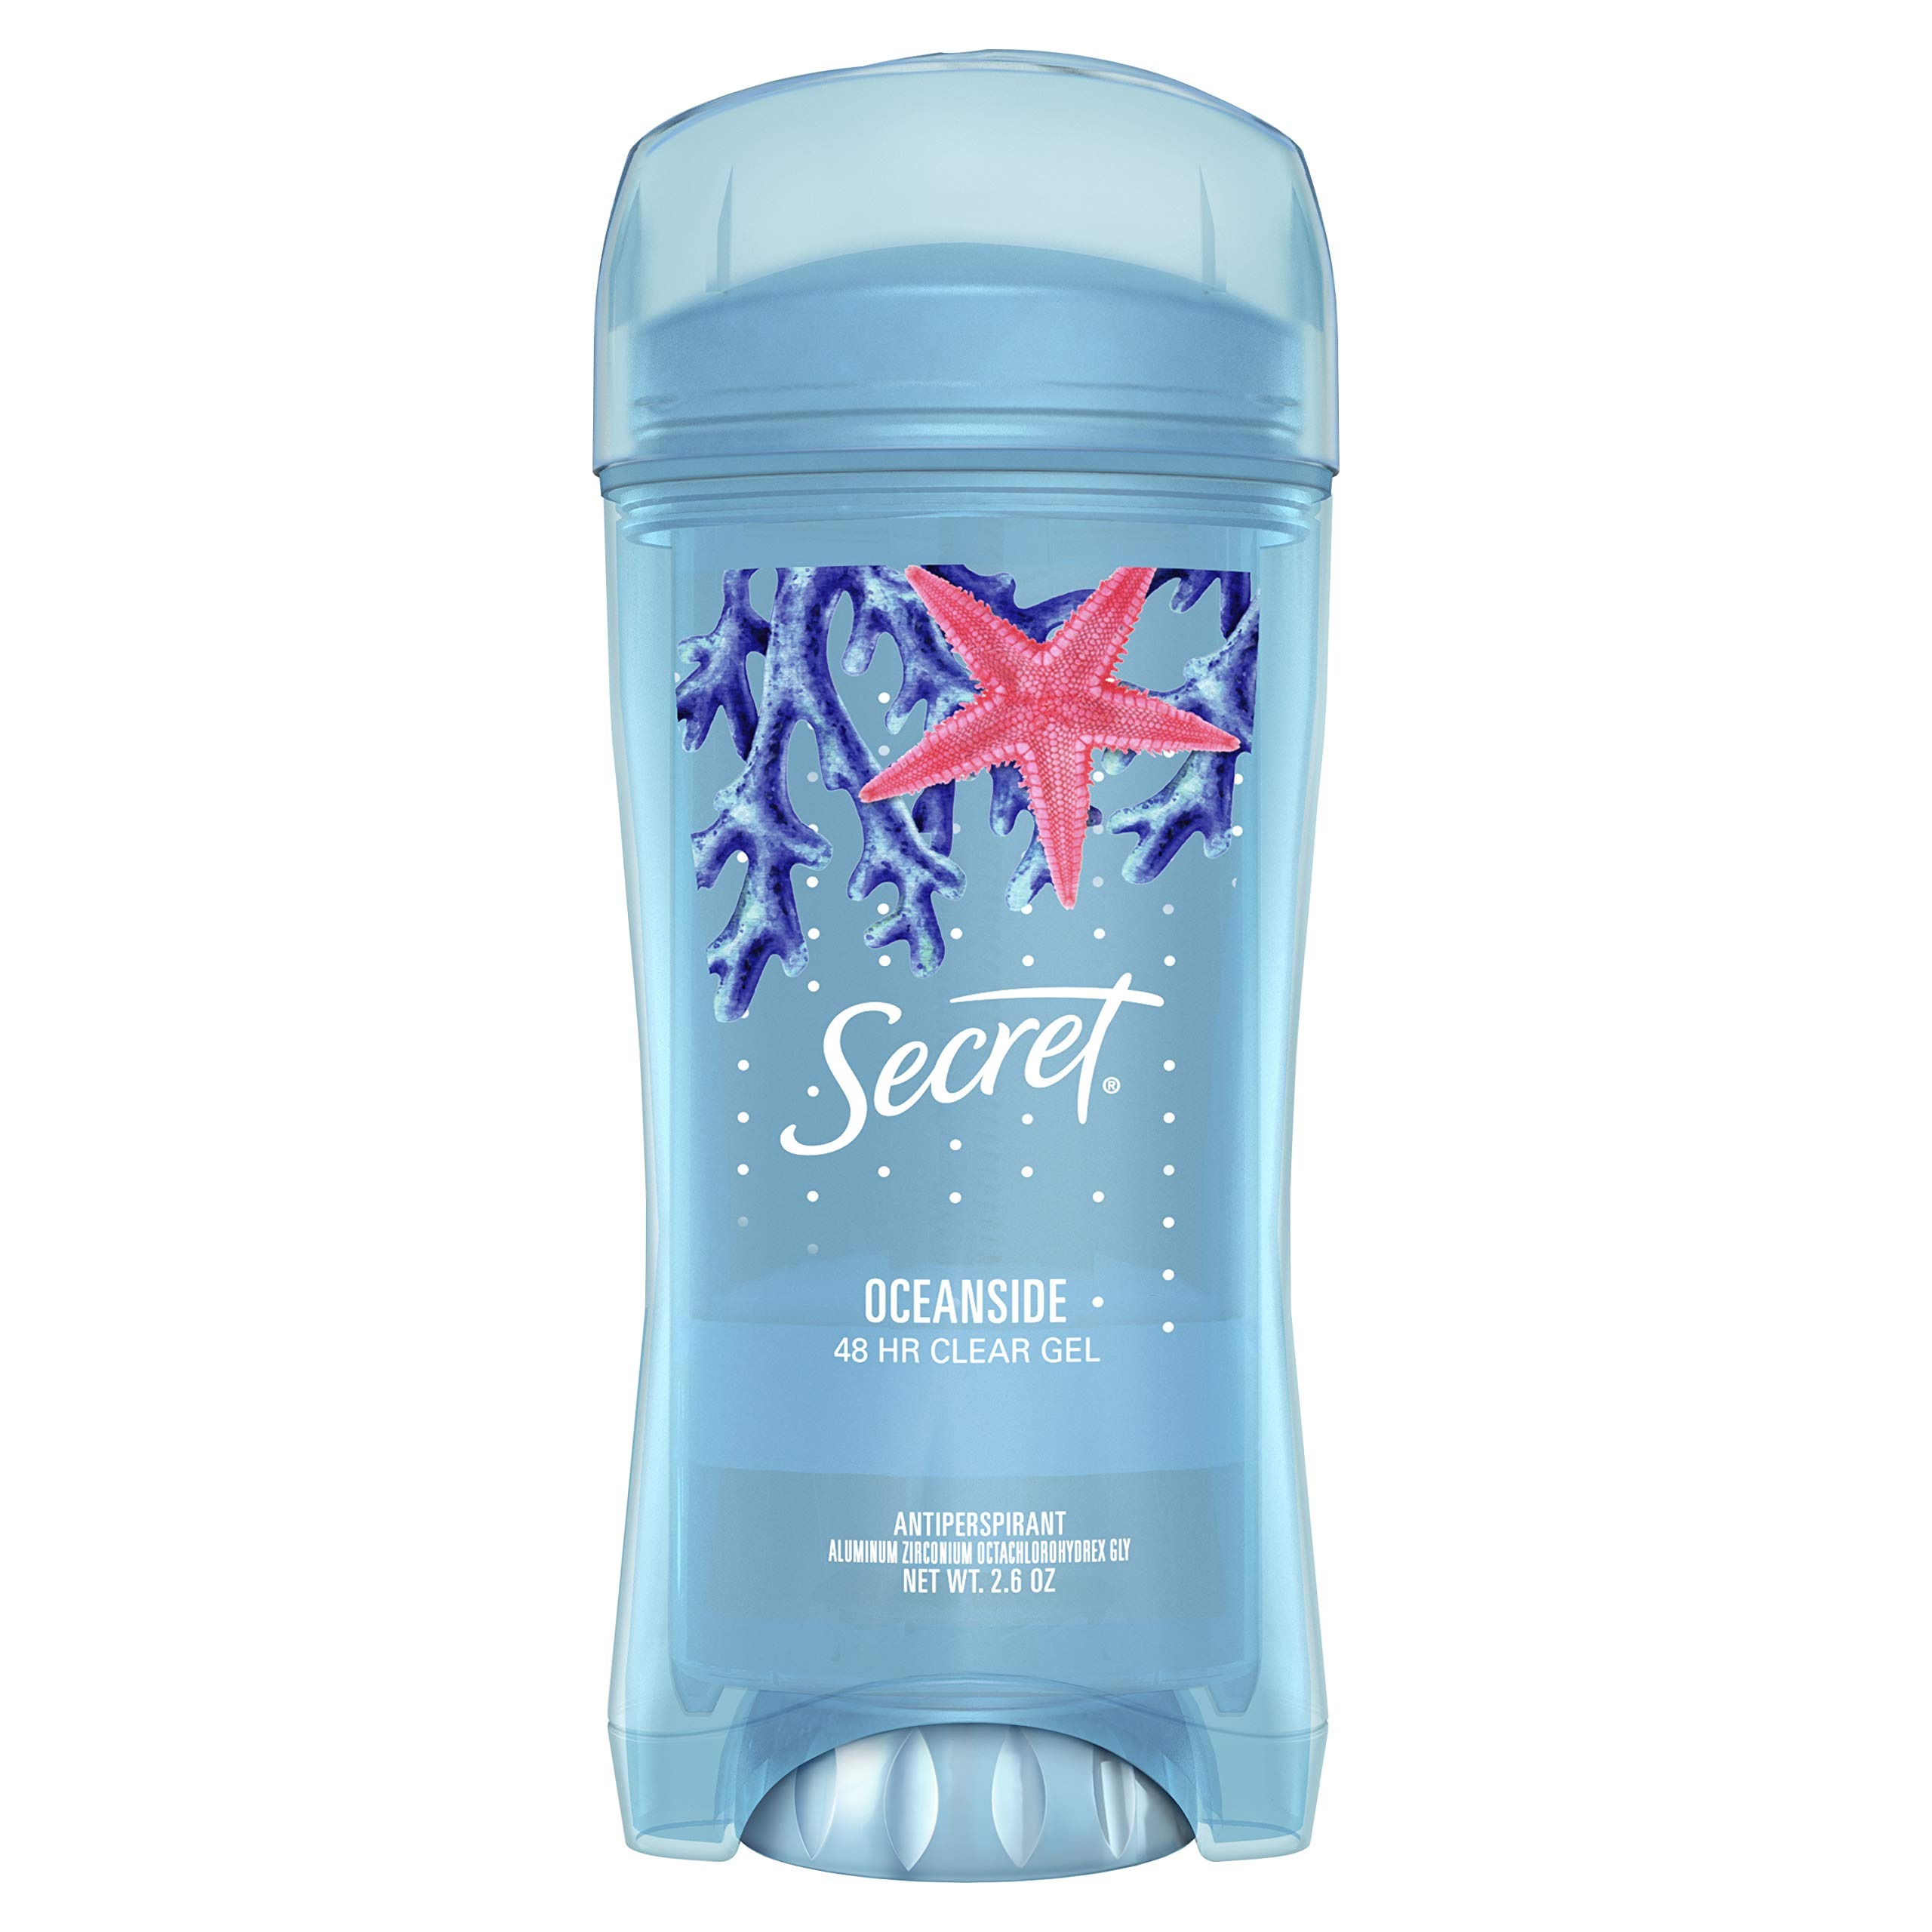
Item Name: Secret Antiperspirant and Deodorant for Women, Original Clear Gel, Chill Ocean Scent, 2.6 Oz
Bullet Point 1: Stay unstoppably fresh all day long and dive into the breezy and refreshing scent of Chill Ocean Secret Clear Gel Antiperspirant and Deodorant
Bullet Point 2: Ditch the white marks on your clothes with clear gel that goes on clear and dries fast
Bullet Point 3: Sweat and odor are no match for its 48 hours of odor control and wetness protection
Bullet Point 4: This unique formula helps stop odor before it starts
Bullet Point 5: Stay dry, odor-free, and unstoppably fresh with Secret Clear Gel Antiperspirant/Deodorant, Chill Ocean scent
Value: 2.6
Unit: ounce

Price: 7.23